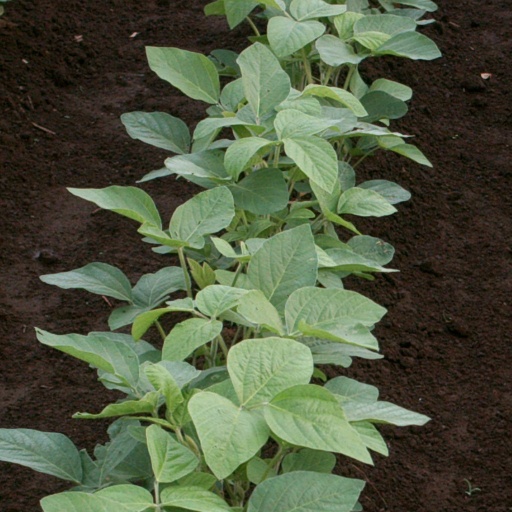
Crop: soybean